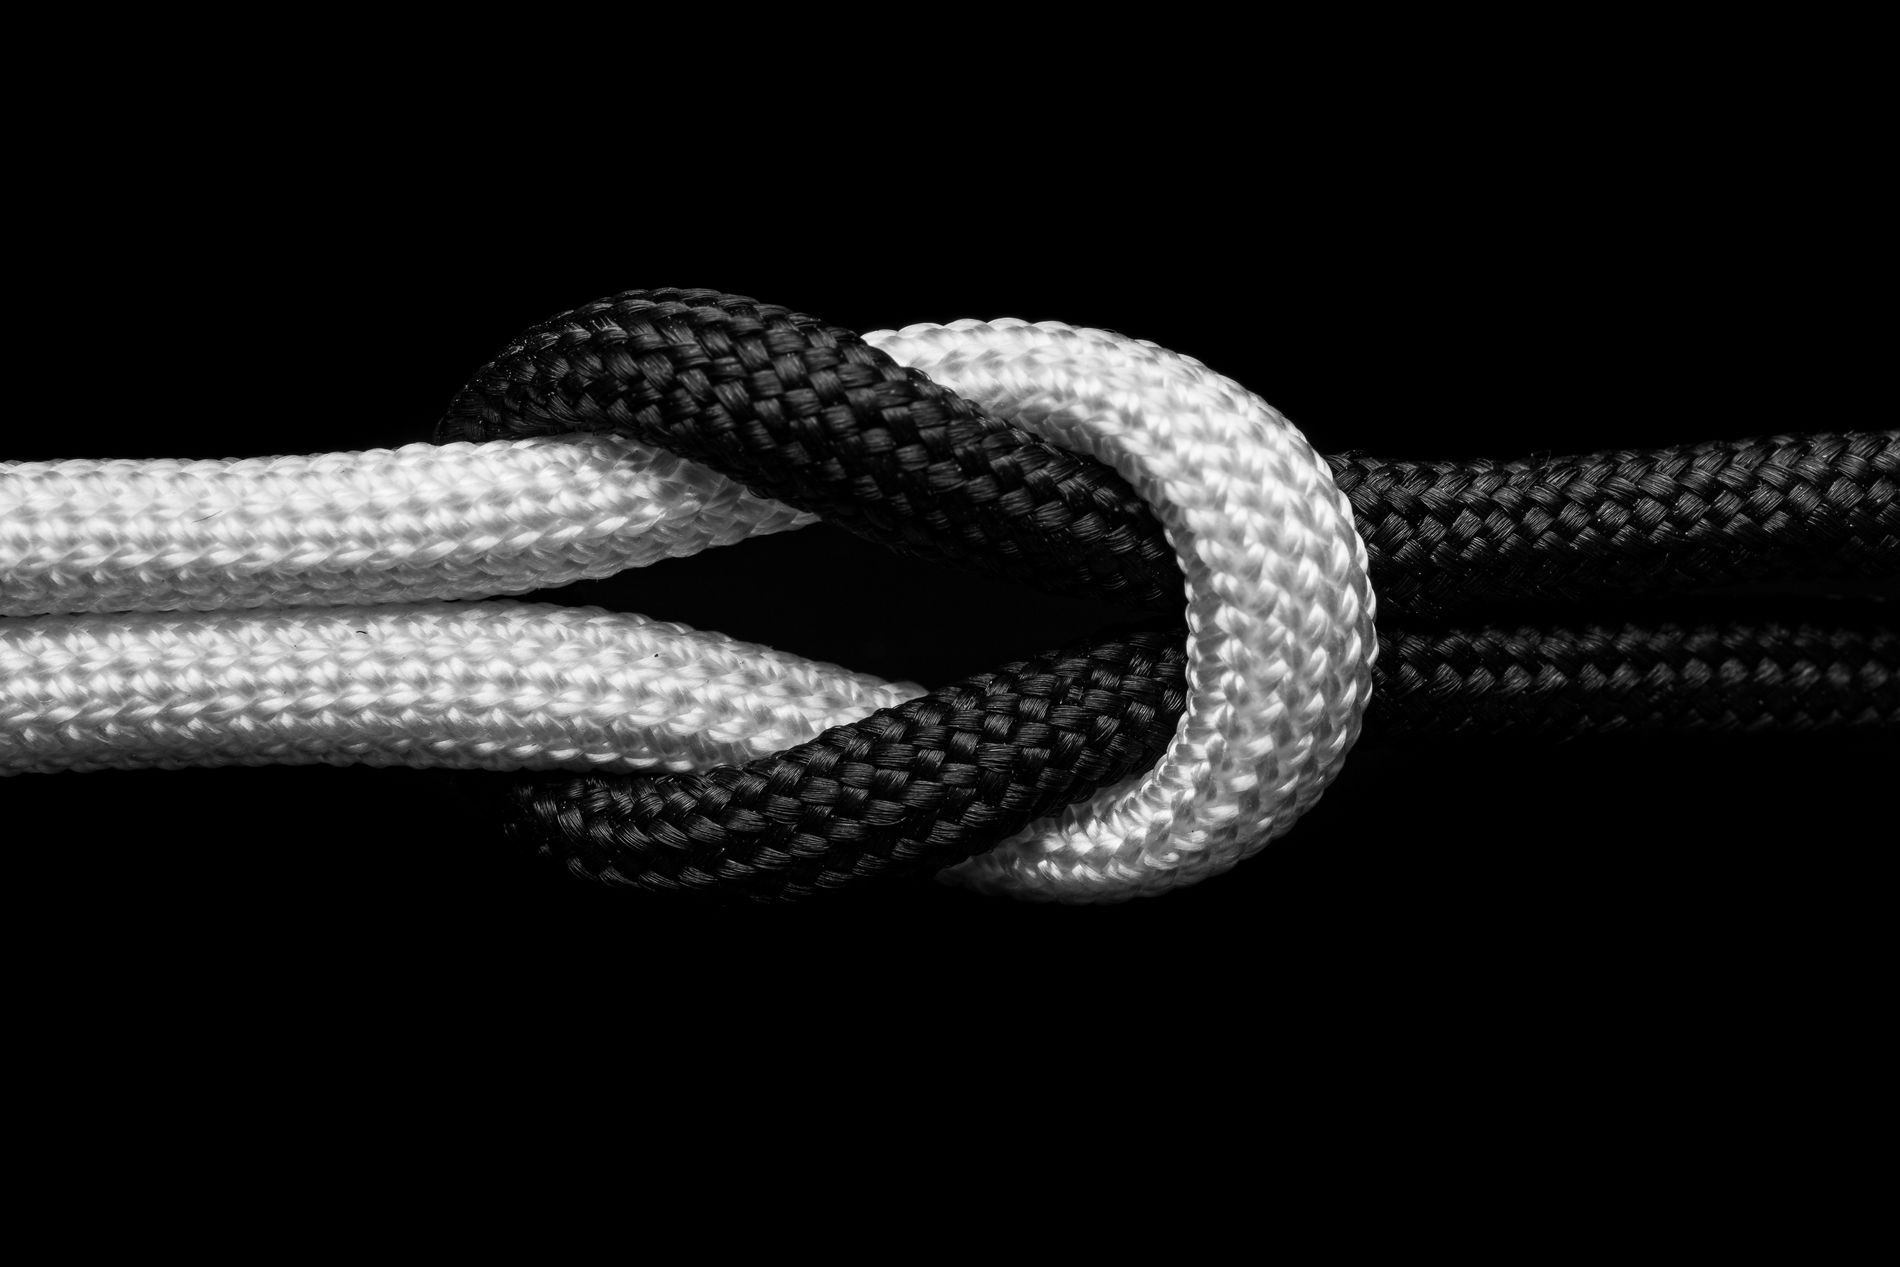
A Knot.
The Image show two ropes tied together in a knot. The color of one rope is white and the other is black. The background is black.
Eye Level shot. The focus is on the knot. The image is probably taken in studio with a dark background. The two ropes feel like they have a strong relationship between them in a artistic, dramatic atmosphere.
Labels: Knot, Animal, Reptile, Snake, Dark Background, Ropes
Camera: Canon Canon EOS RP
Lens: 100.0 mm, (161) 100mm
Aperture: F14
Exposure: 1/180 sec
ISO: 200
Focal length: 100.0 mm